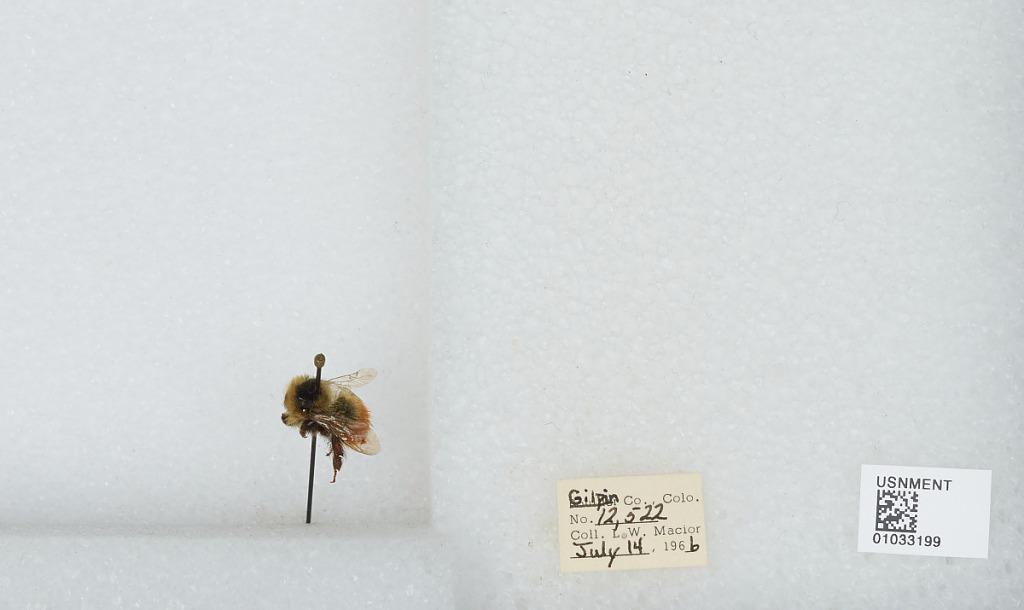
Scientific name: Bombus (Pyrobombus) sylvicola Kirby
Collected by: L. Macior
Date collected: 1966-7-14
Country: United States
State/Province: Colorado
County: Gilpin
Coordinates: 39.9335, -105.663